The Son of the Sheik

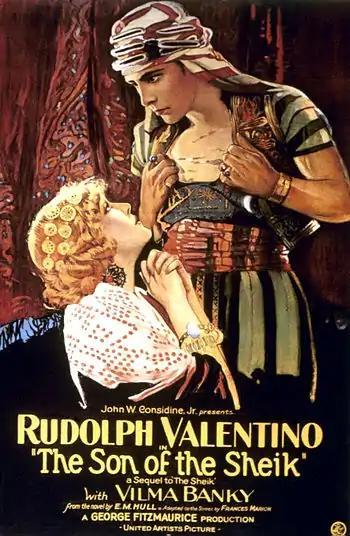
Film poster

The Son of the Sheik is a 1926 American silent adventure drama film directed by George Fitzmaurice and starring Rudolph Valentino and Vilma Bánky. The film is based on the 1925 romance novel "The Sons of the Sheik" by Edith Maude Hull, and is a sequel to the 1921 hit film "The Sheik", which also stars Rudolph Valentino. "The Son of the Sheik" is Valentino's final film and went into general release nearly two weeks after his death from peritonitis at the age of 31.